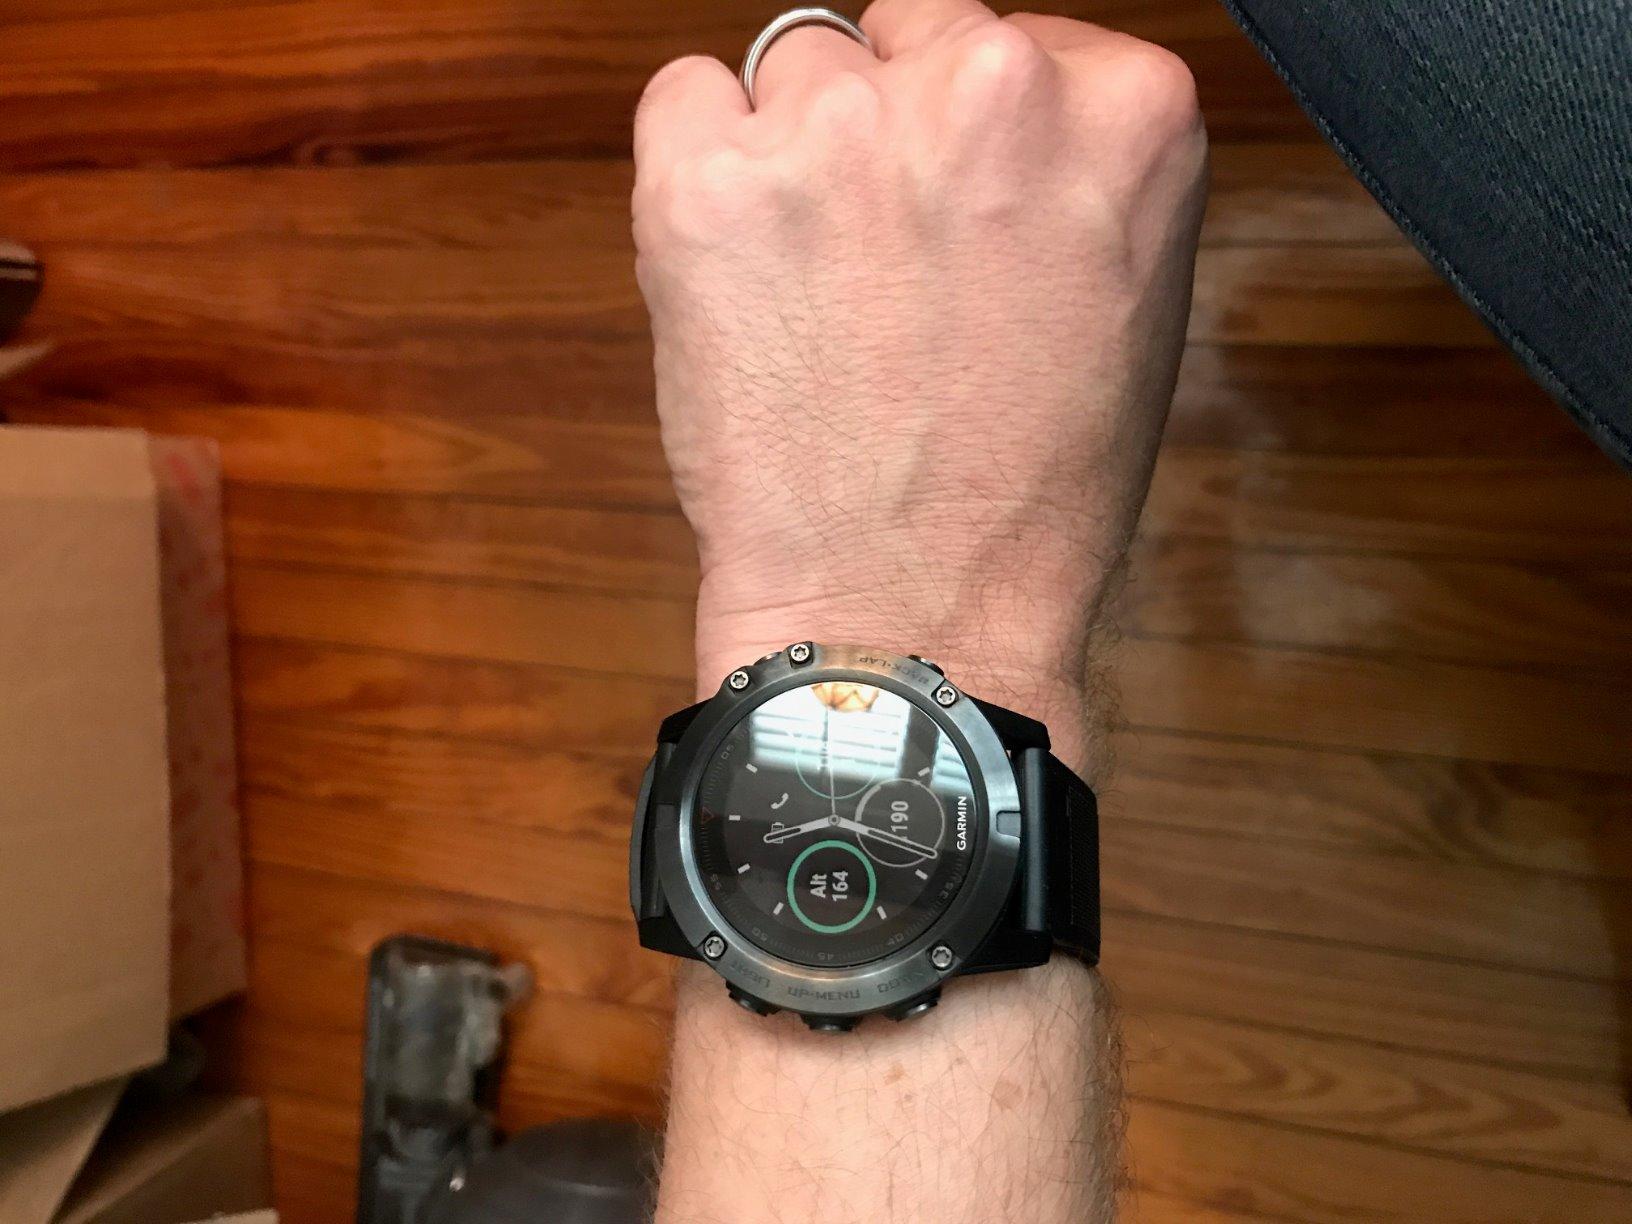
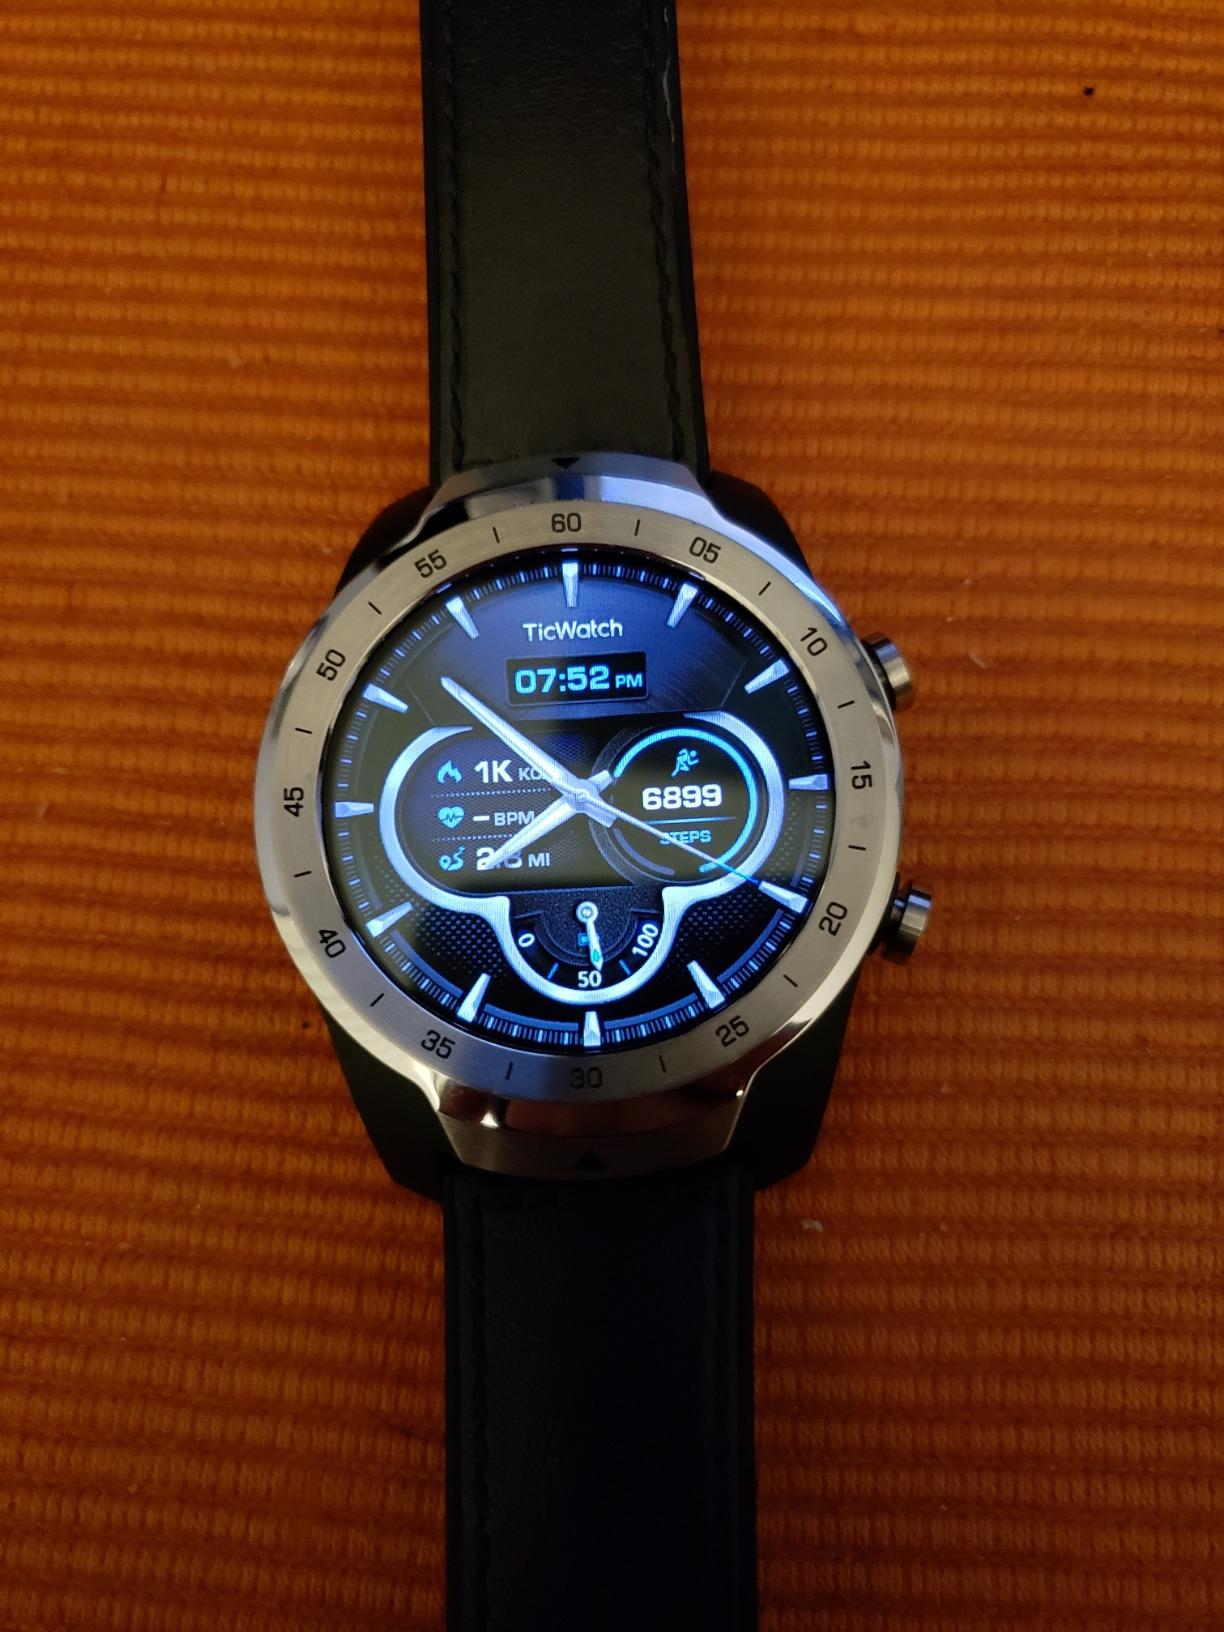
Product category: smartwatch
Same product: no